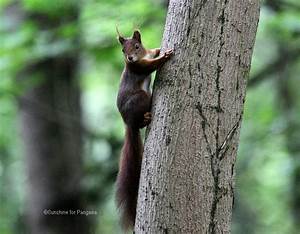
Label: scoiattolo